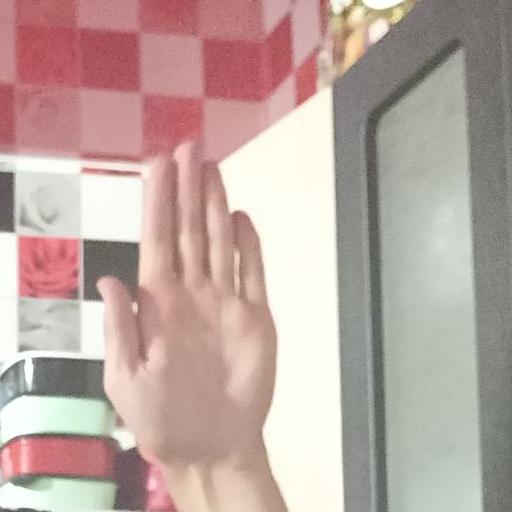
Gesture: stop